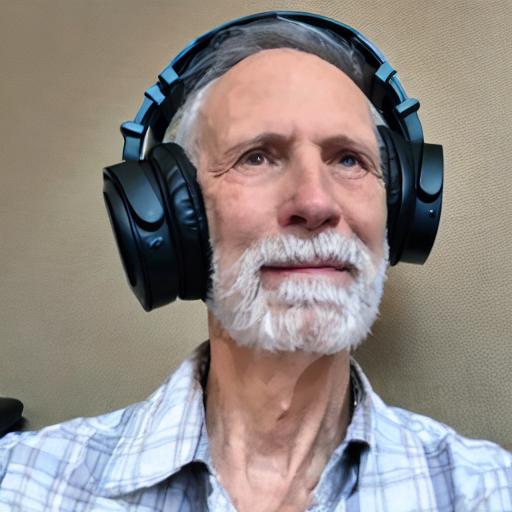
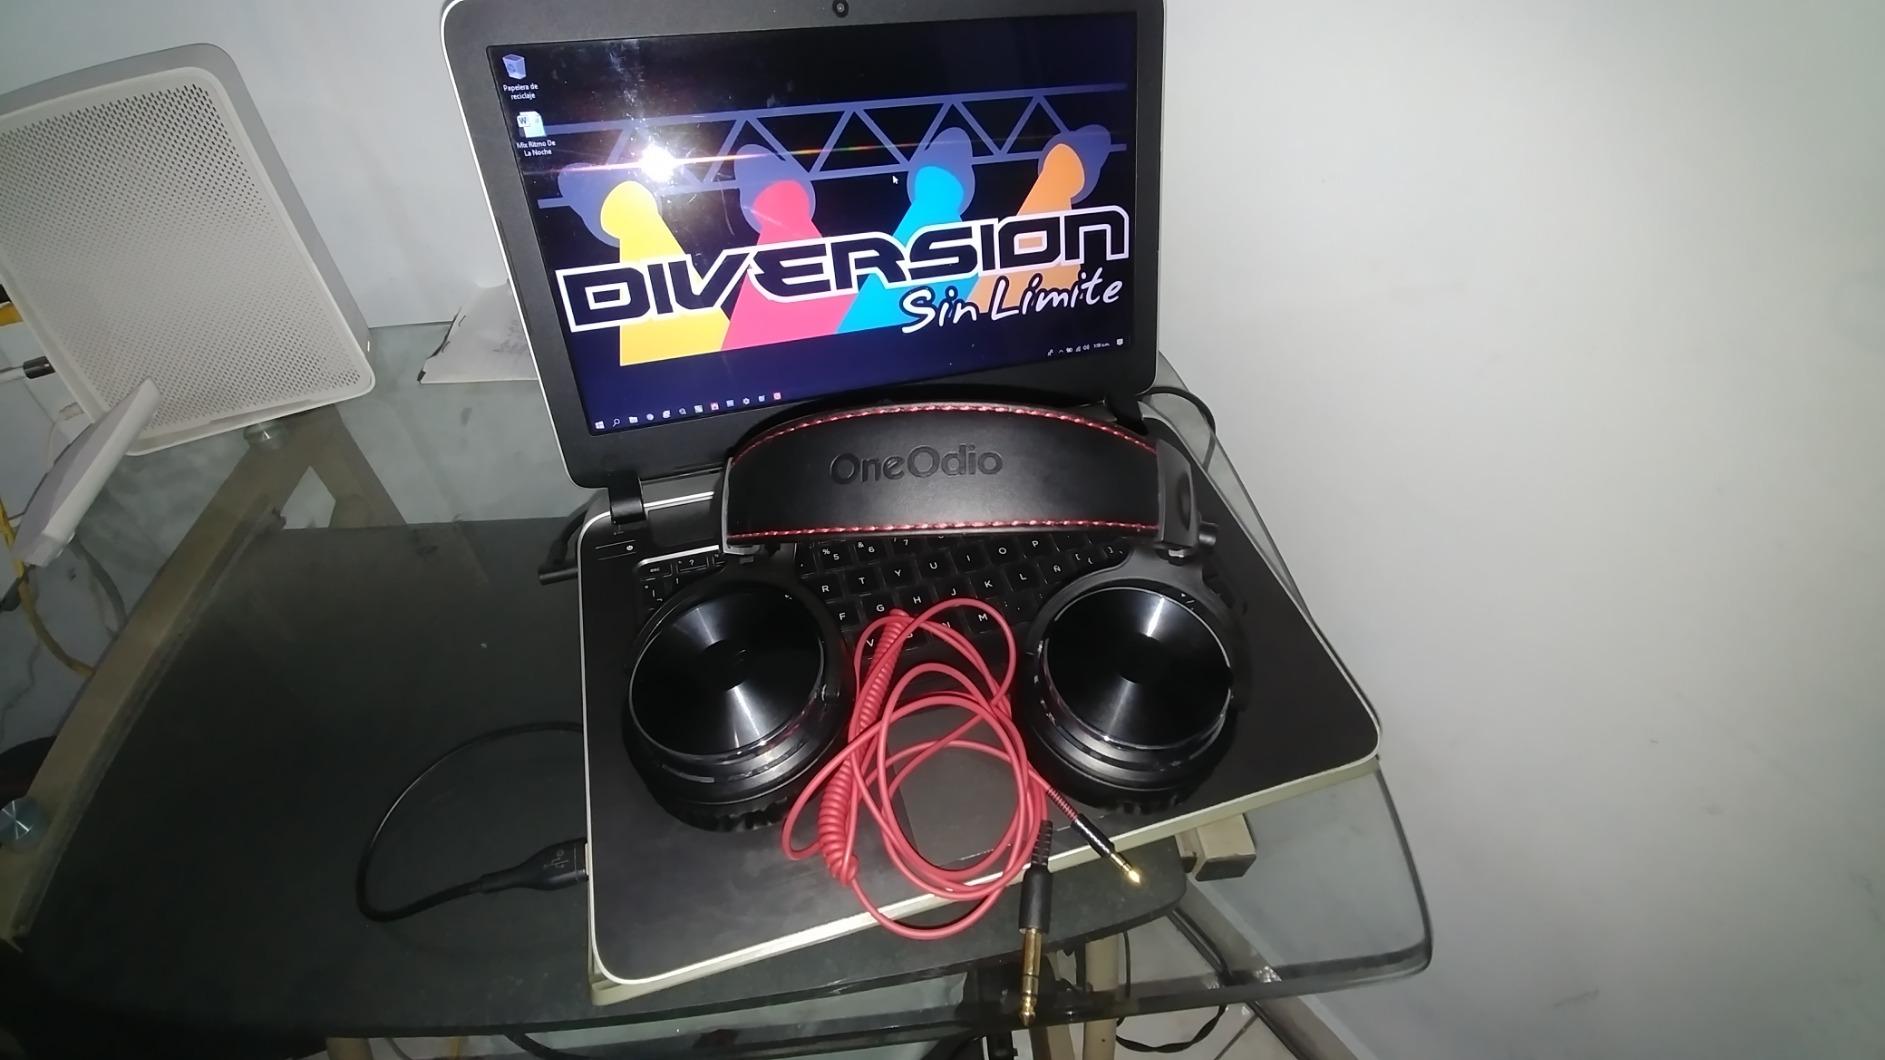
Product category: headphones
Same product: no